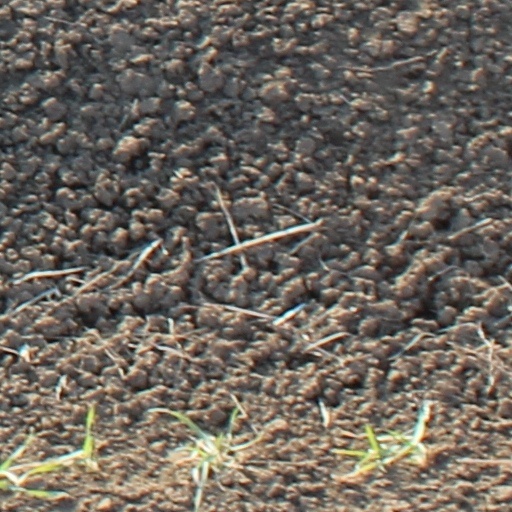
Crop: wheat